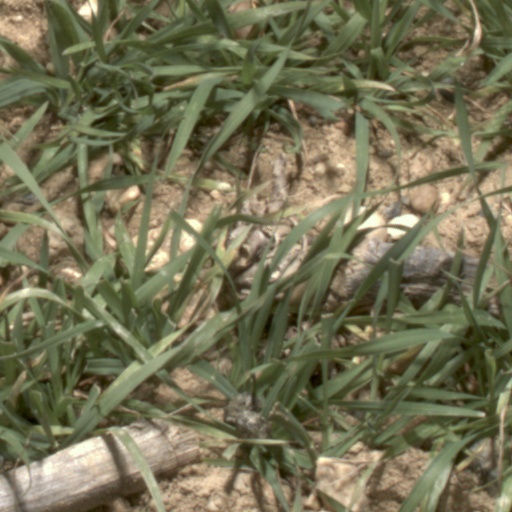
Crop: wheat